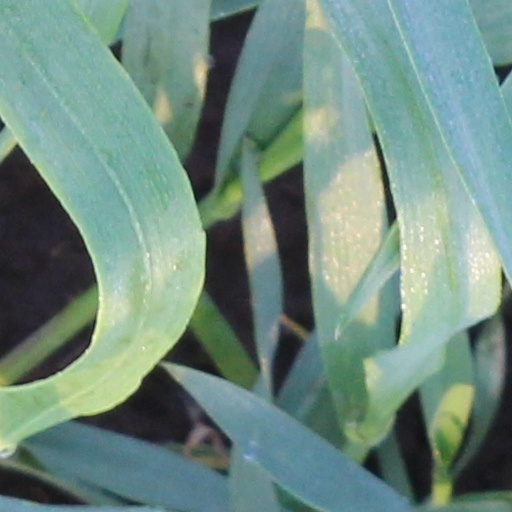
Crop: wheat